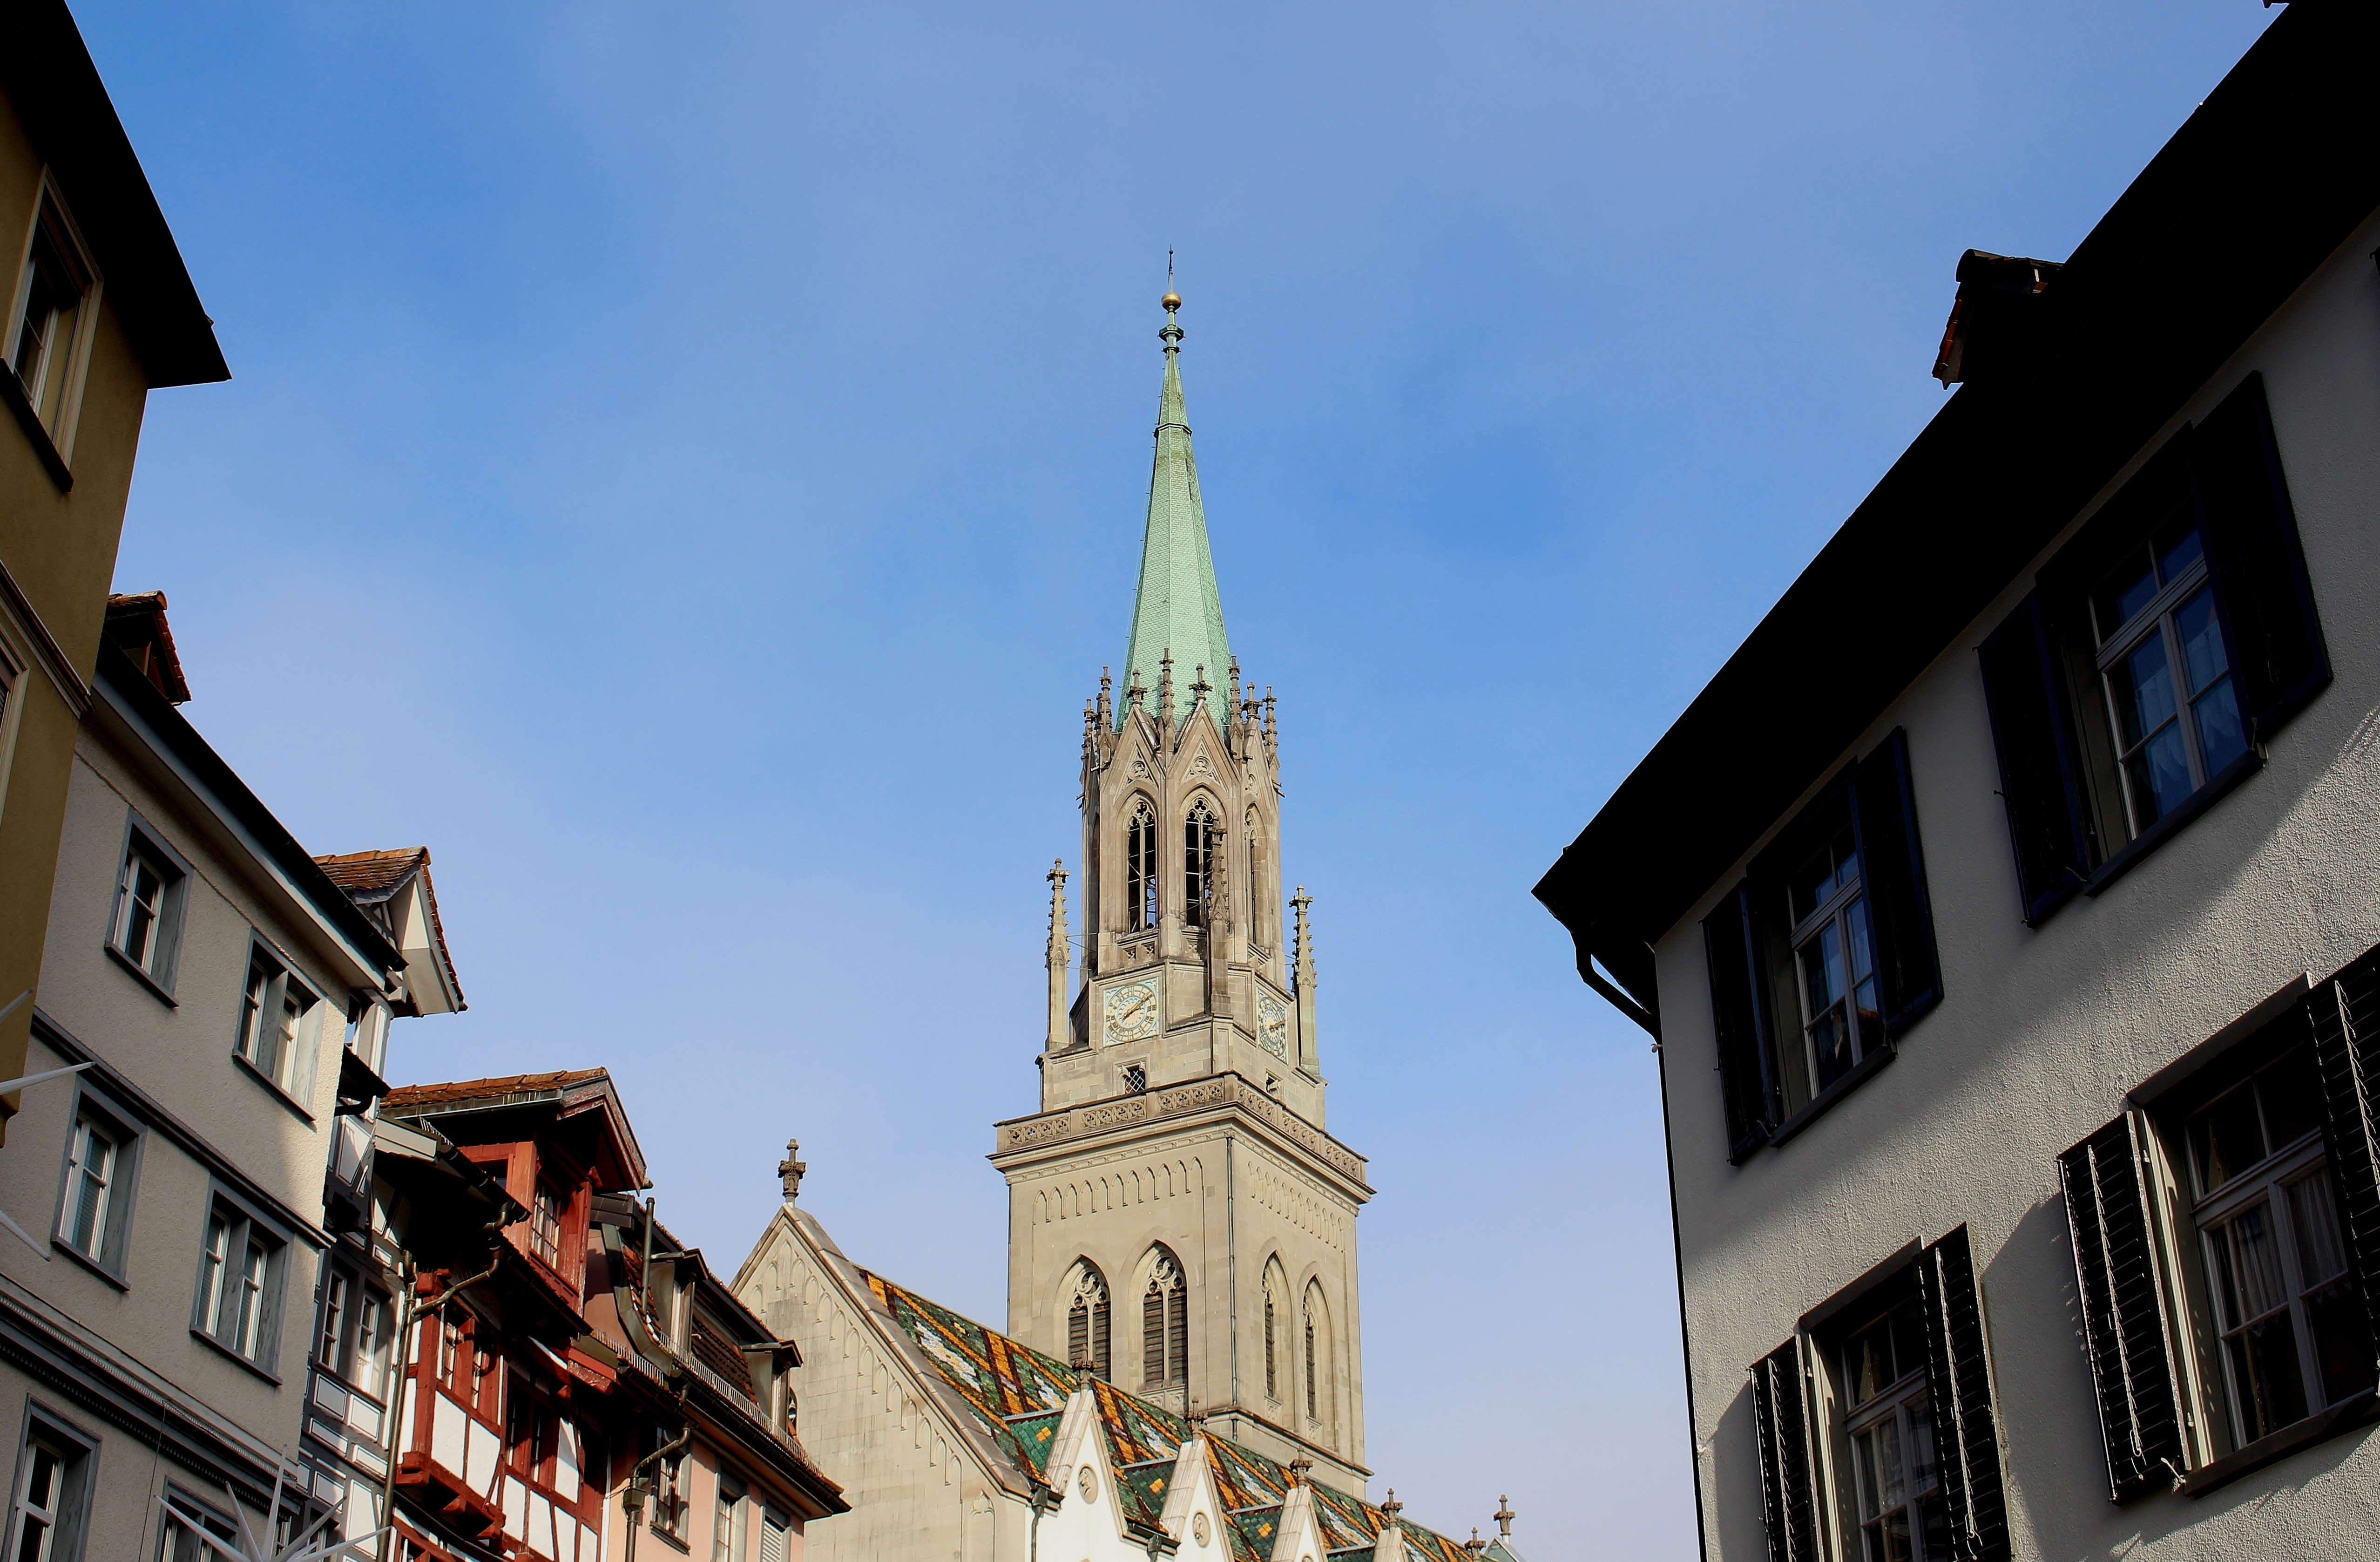
architecture, town, building, city, cityscape, downtown, travel, tower, landmark, facade, church, cathedral, tourism, place of worship, old town, spire, homes, steeple, basilica, st gallen, urban area, human settlement, st laurenzen